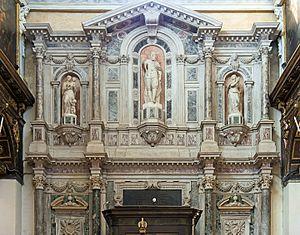
L'église Santa Maria dei Carmini est une église catholique de Venise, en Italie. Elle est située dans le quartier de Dorsoduro.